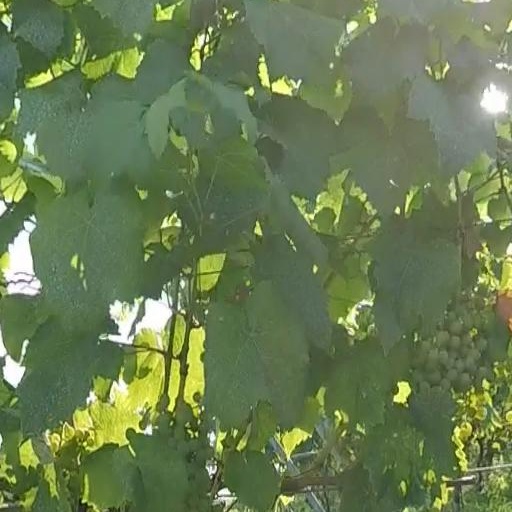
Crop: grape